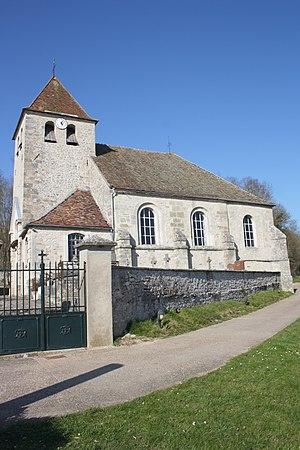
Cette liste recense les monuments historiques du département du Val-d'Oise, en France.
Saint-Cyr-en-Arthies est une commune française située dans le département du Val-d'Oise en région Île-de-France.